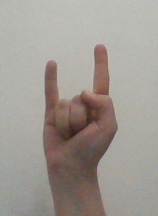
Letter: la